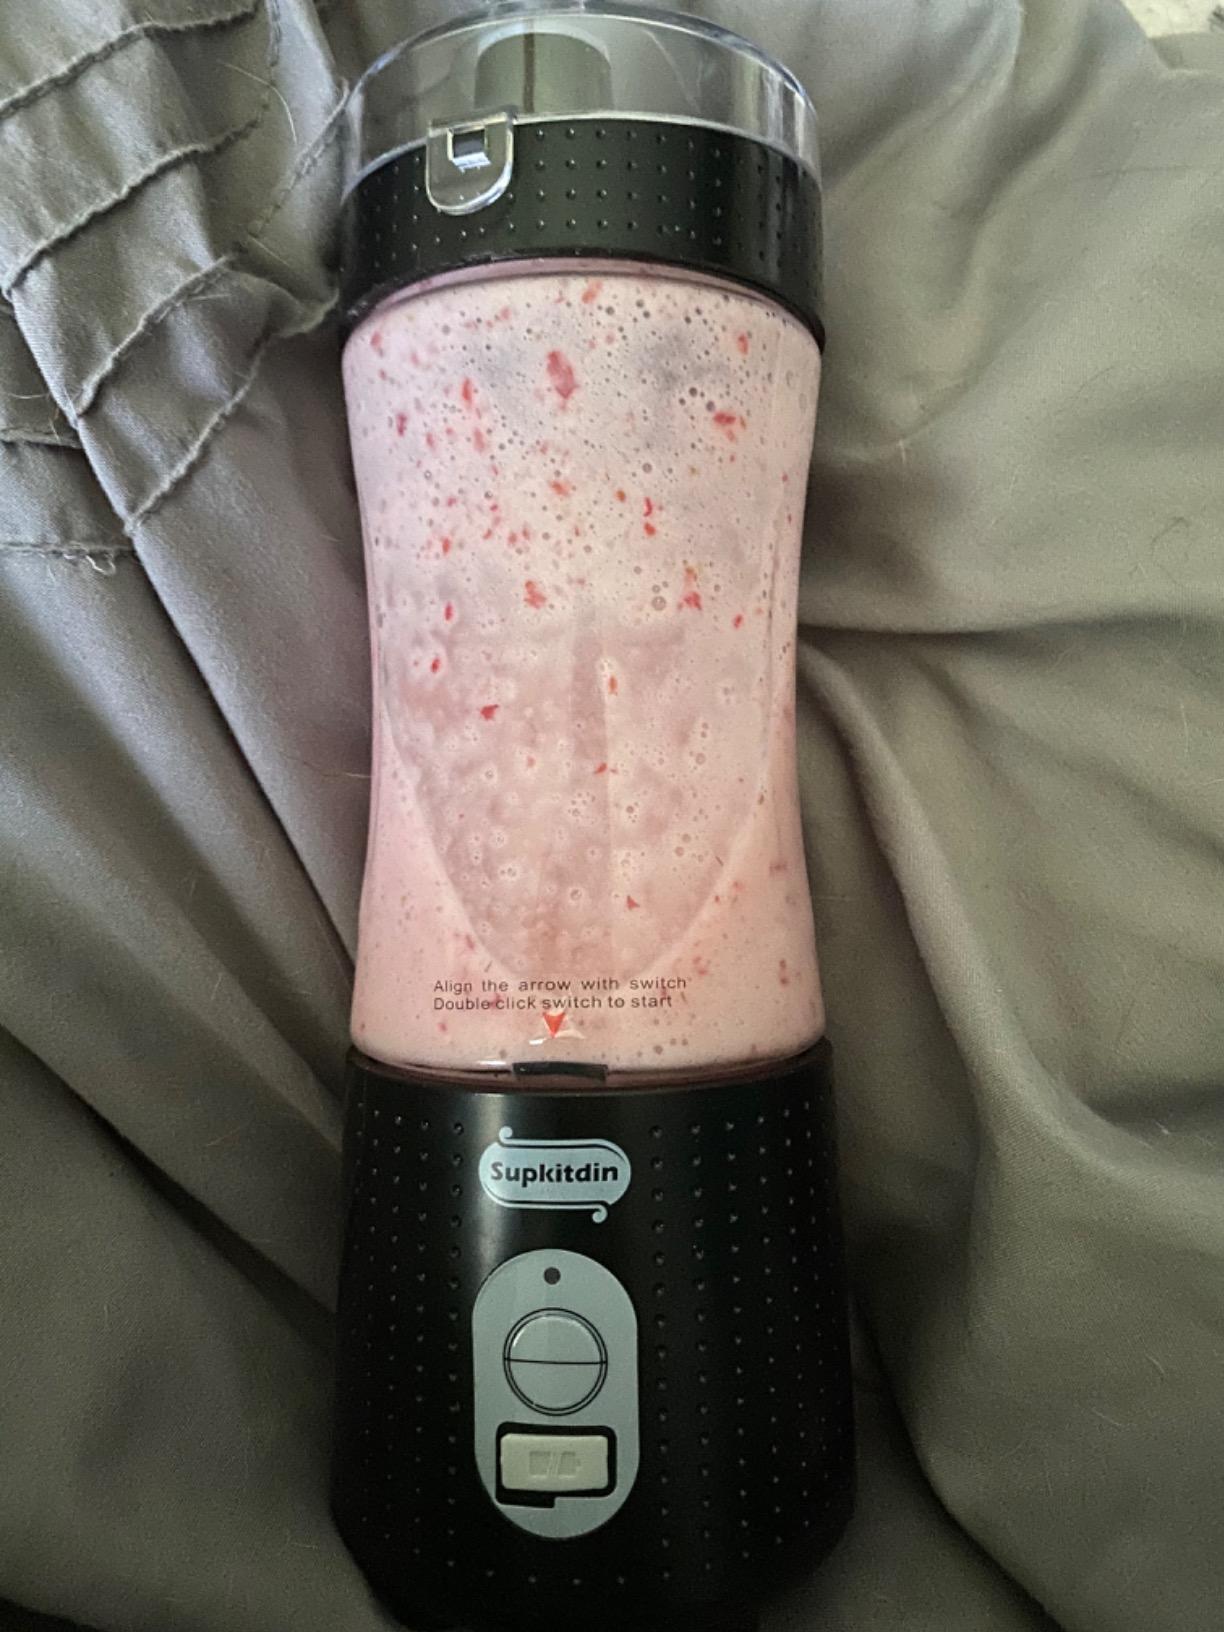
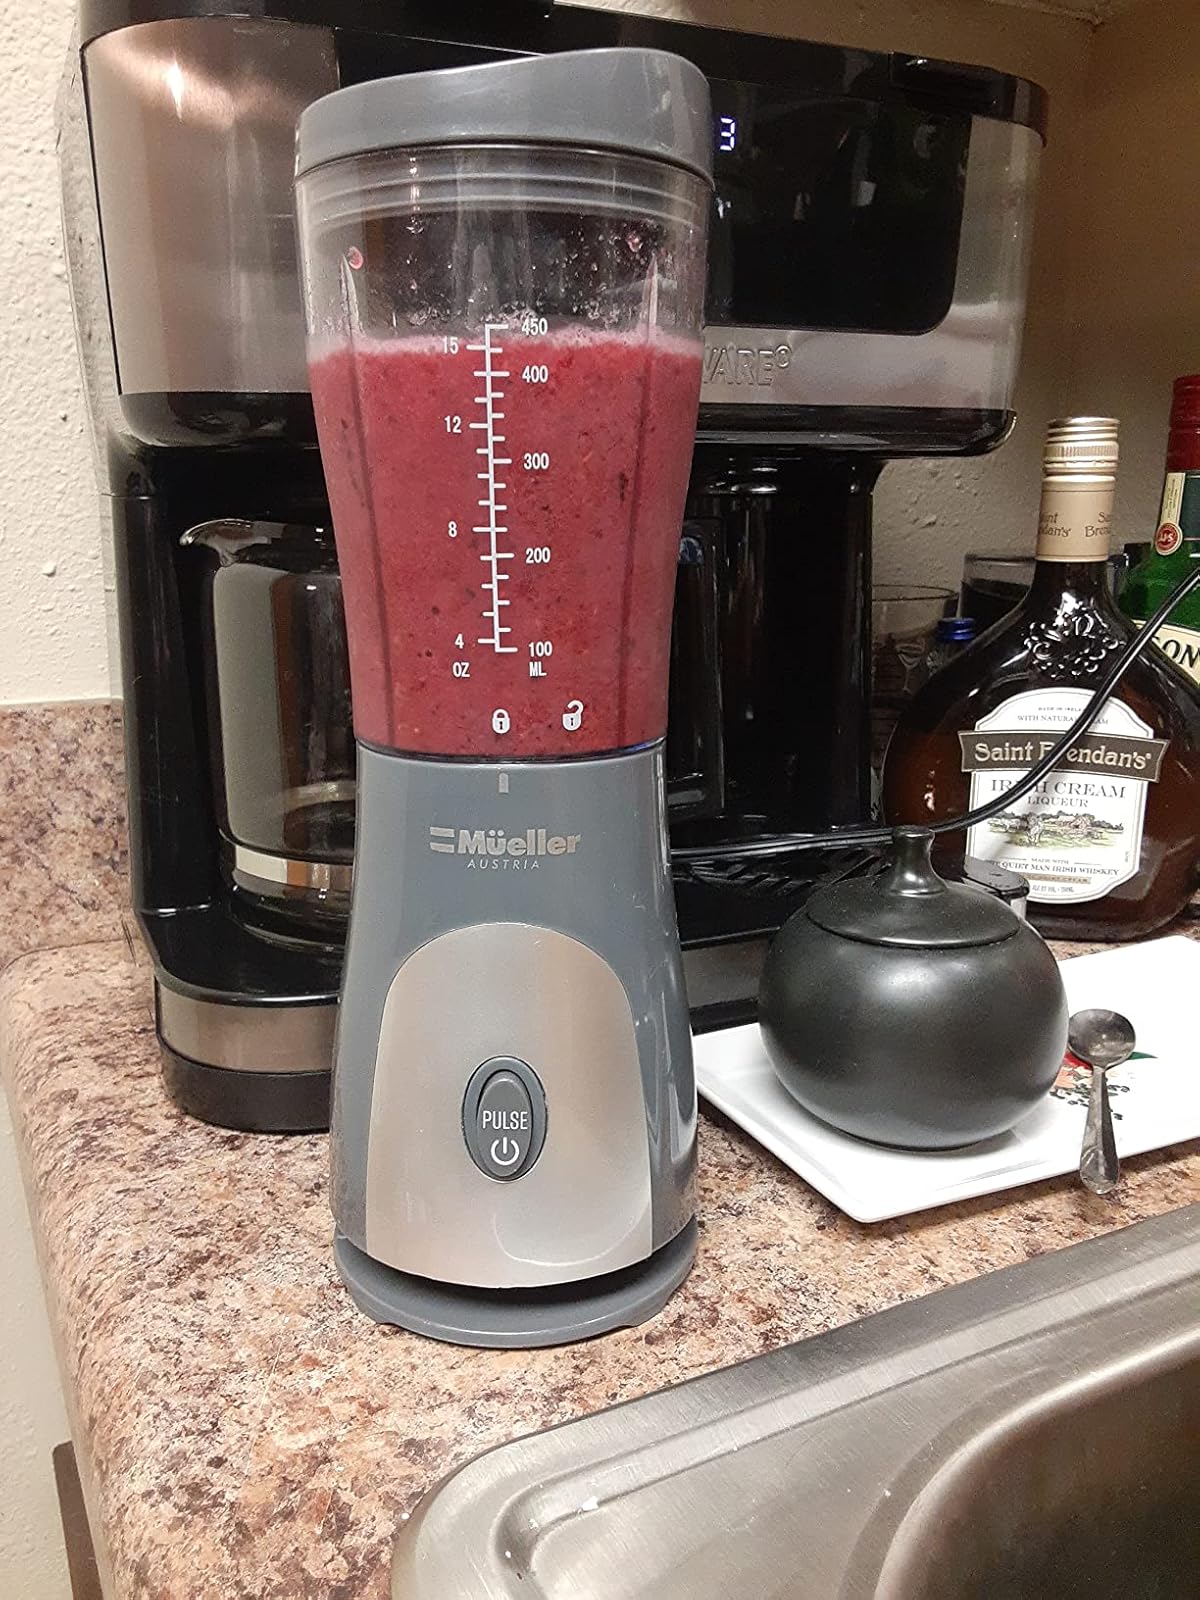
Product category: items_blender
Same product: no